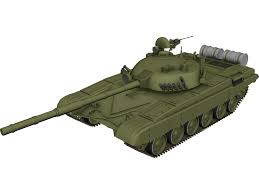
Label: T-72